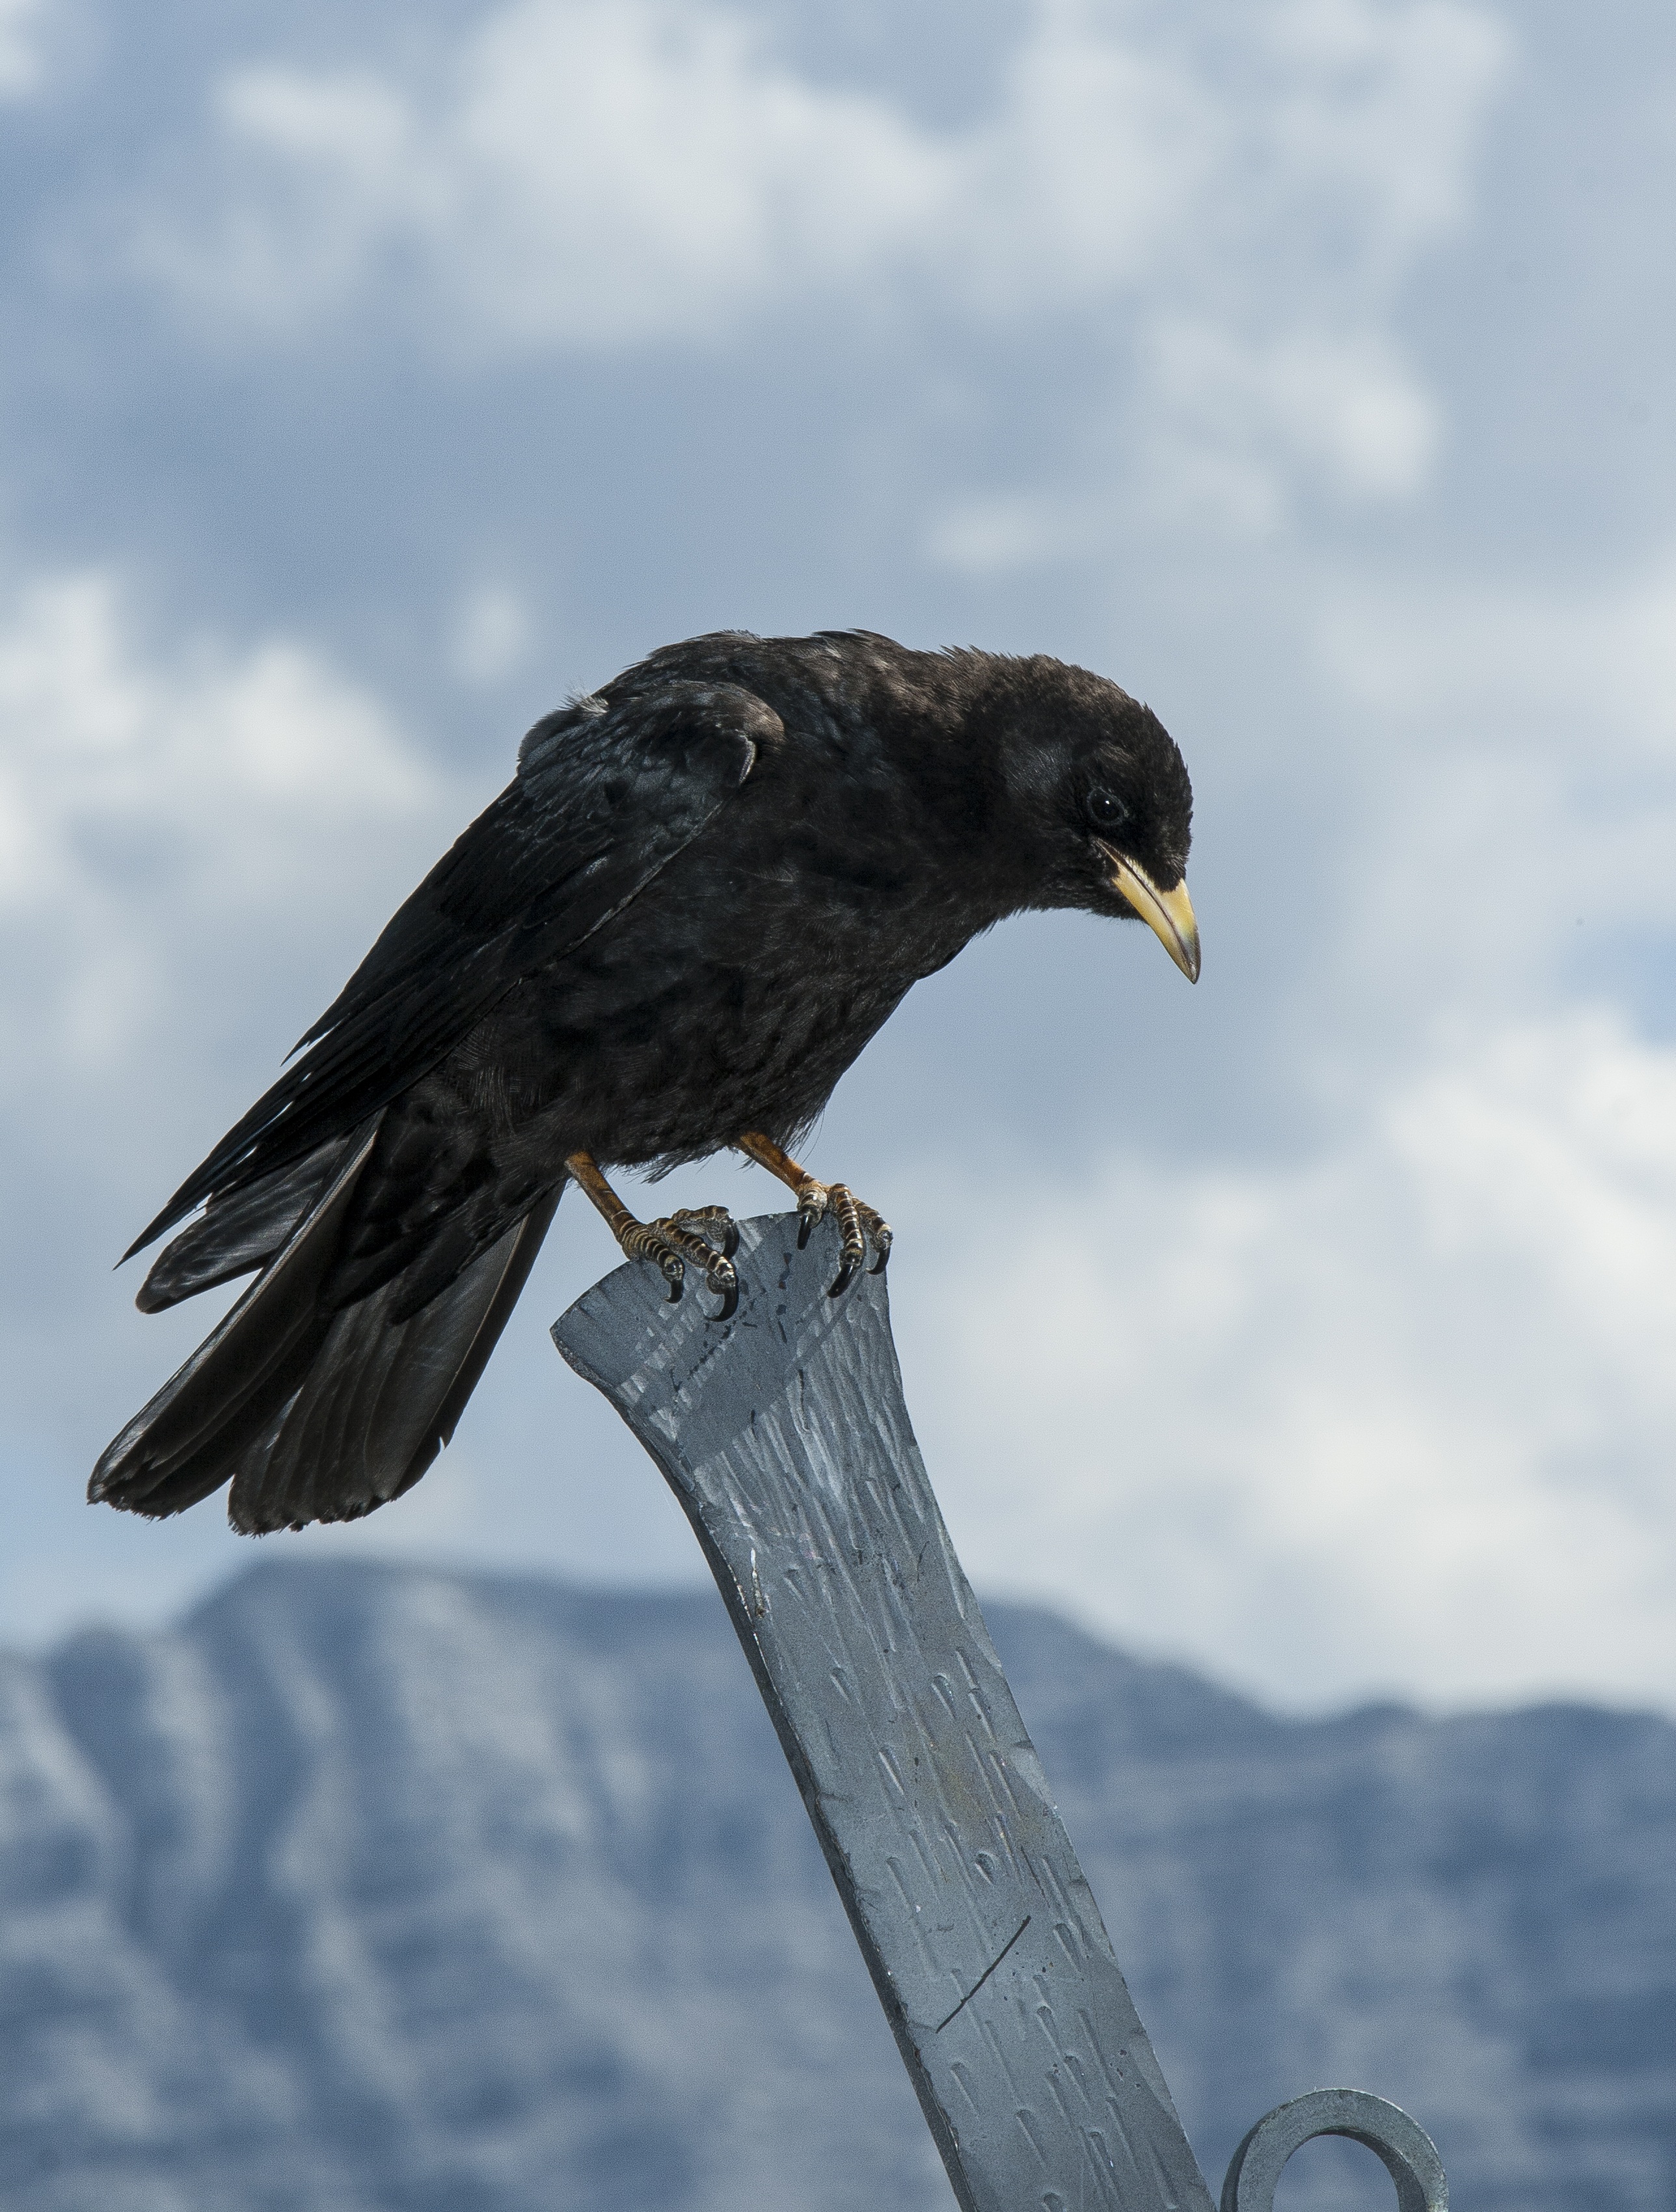
bird, wing, animal, fly, wildlife, beak, flight, eagle, alpine, black, hawk, feather, fauna, crow, bird of prey, bald eagle, vertebrate, raven, falcon, buzzard, tyrol, jackdaw, chough, american crow, perching bird, accipitriformes